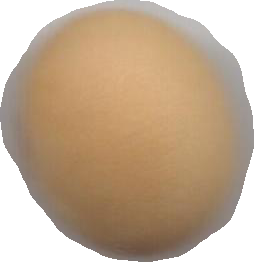
Variety: Grobogan